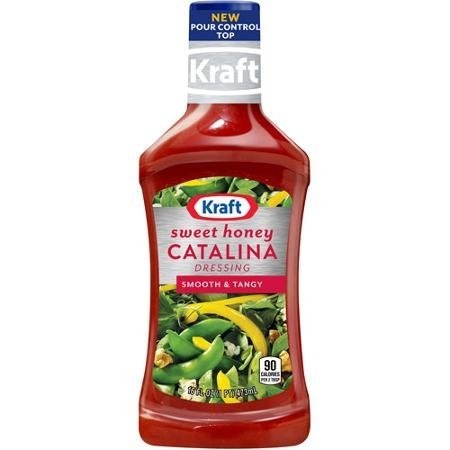
Item Name: Kraft, Sweet Honey Catalina Dressing, 16oz Bottle (Pack of 3)
Bullet Point 1: Kraft
Bullet Point 2: Sweet Honey Catalina Dressing
Bullet Point 3: 16oz Bottle
Bullet Point 4: Pack of 3
Product Description: Kraft, Sweet Honey Catalina Dressing, 16oz Bottle (Pack of 3)
Value: 48.0
Unit: Ounce

Price: 2.98